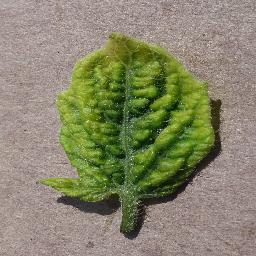
Label: Tomato___Tomato_Yellow_Leaf_Curl_Virus